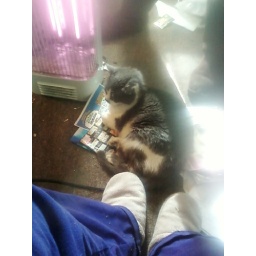
Pretty Girl the oldest cat in the house at the age of 18